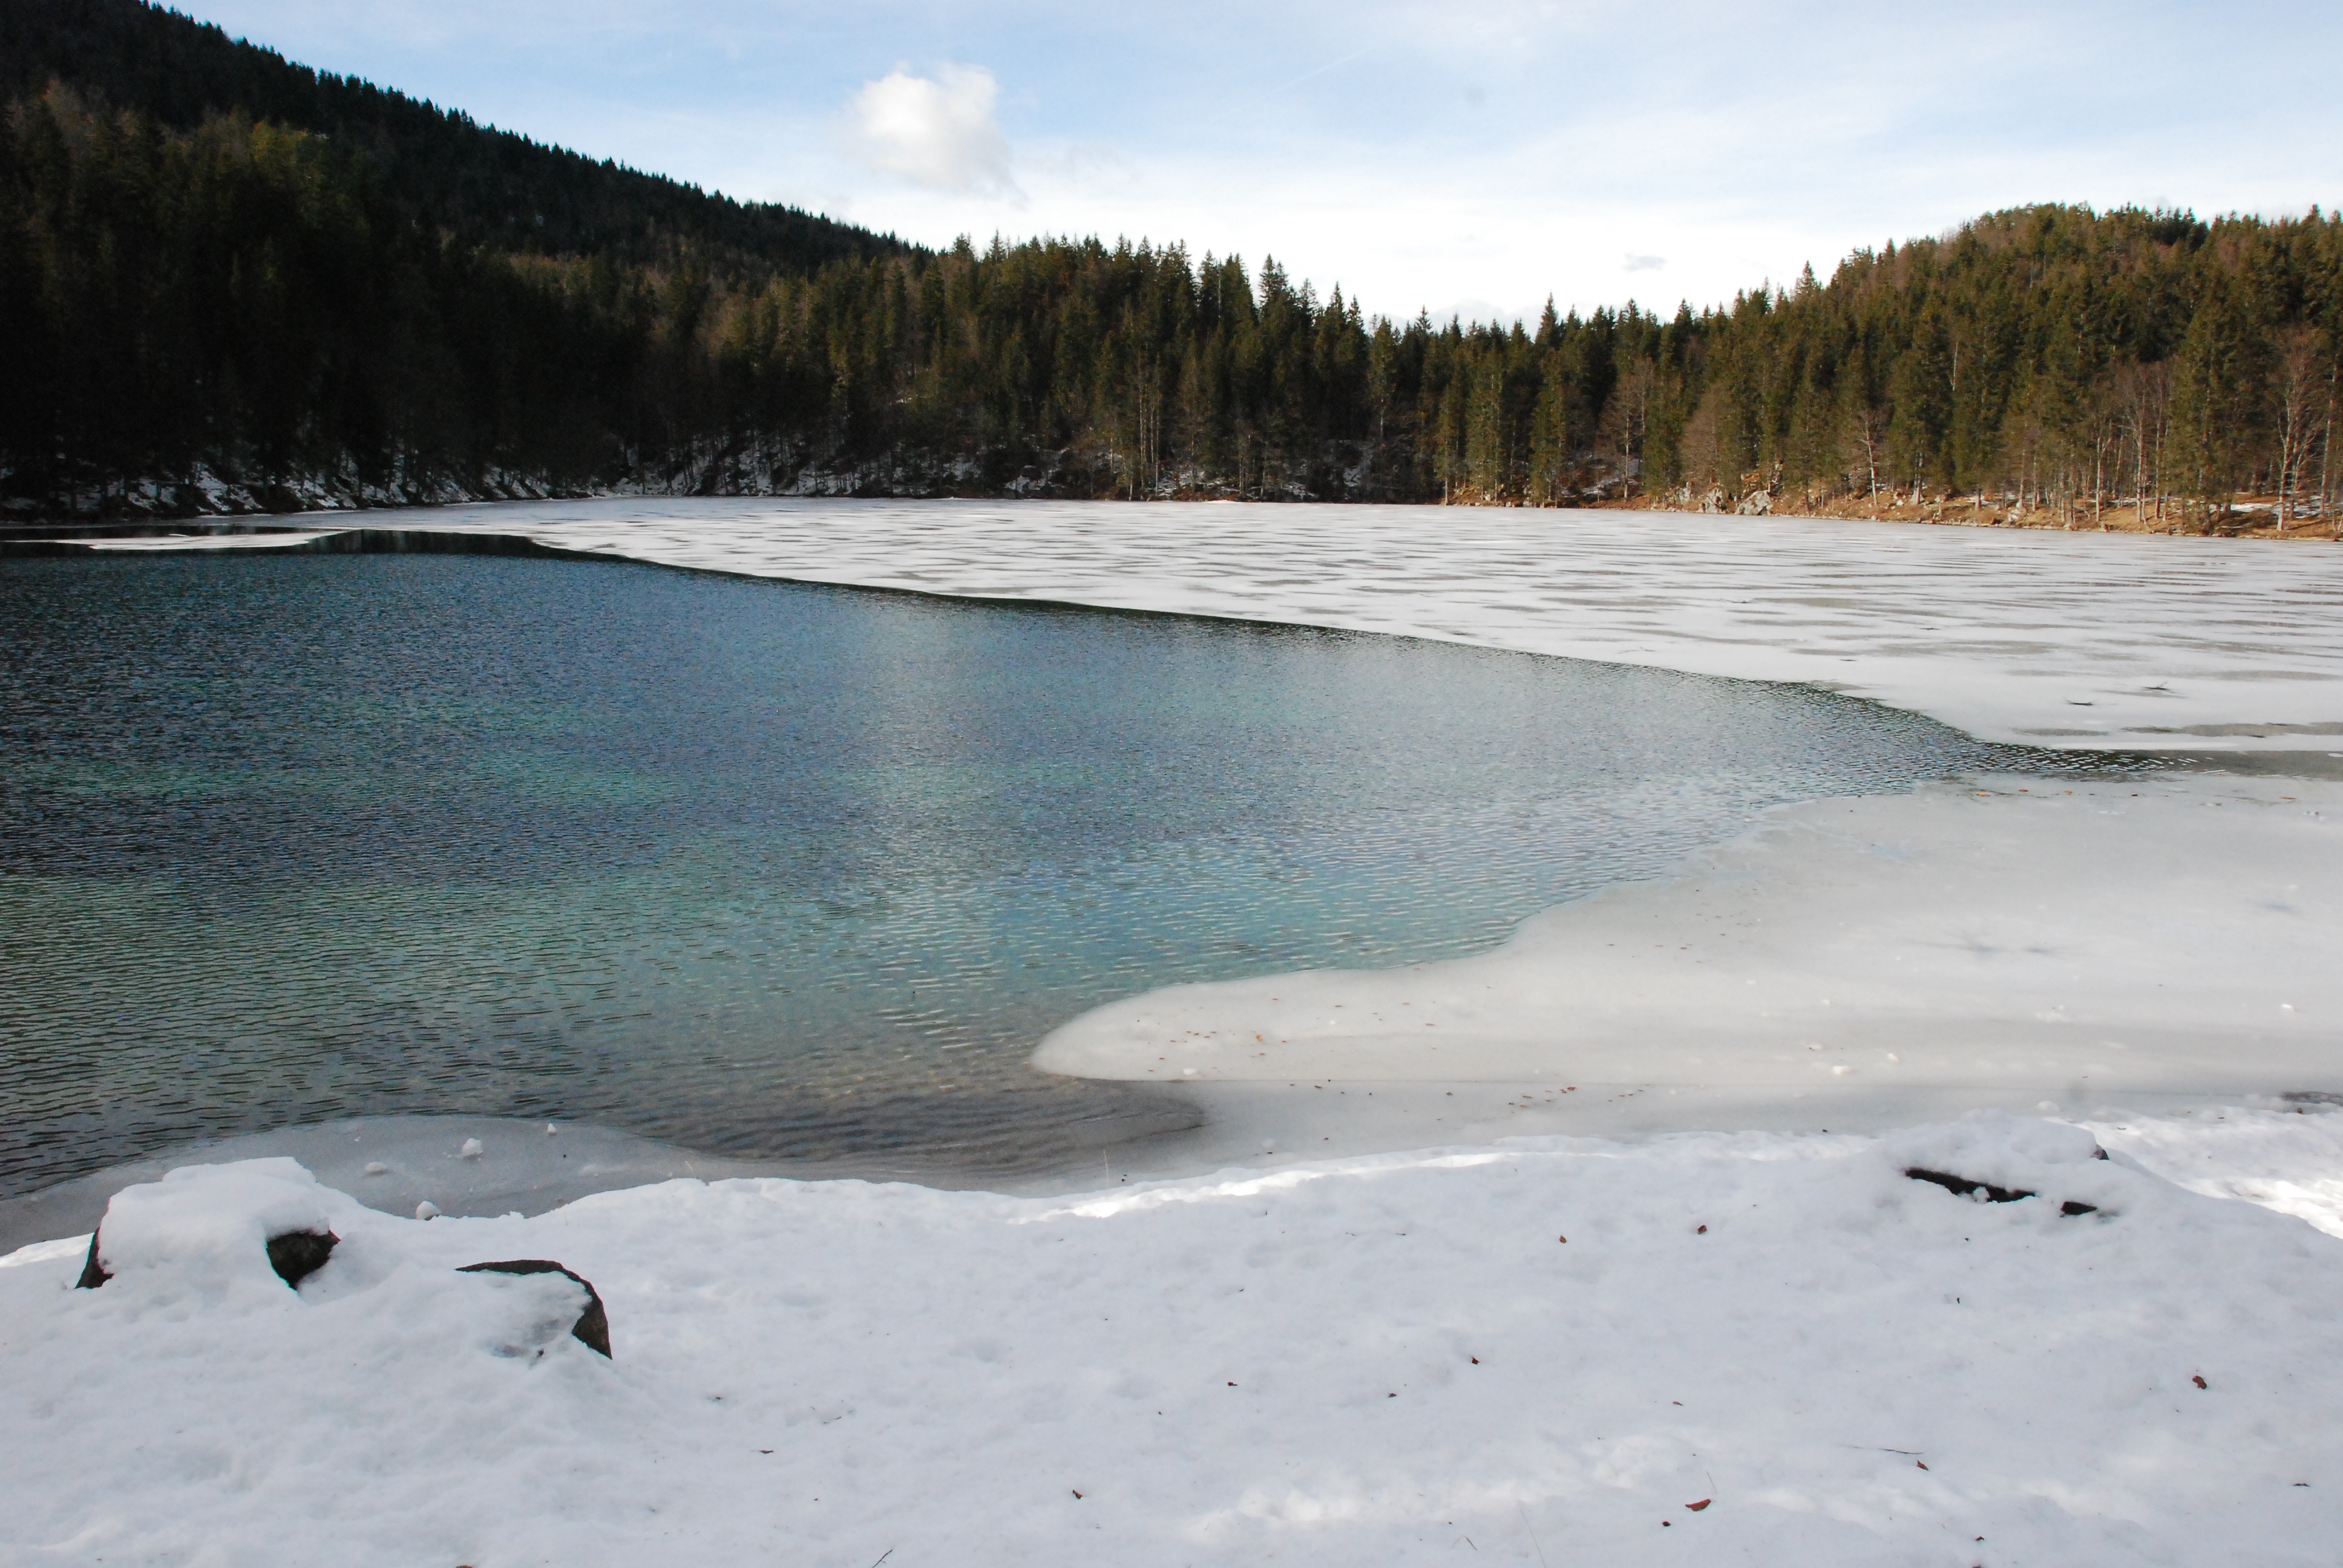
landscape, water, nature, forest, wilderness, mountain, snow, cold, winter, lake, travel, idyllic, europe, ice, italy, frozen, reservoir, frozen lake, body of water, outdoors, frosty, loch